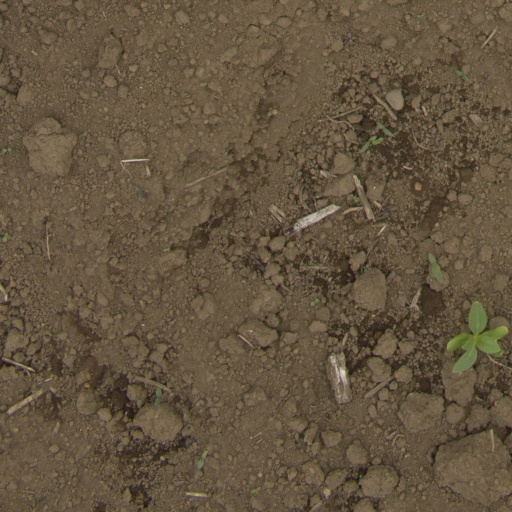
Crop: Jerusalem artichoke